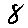
Label: 8